Castro Valley, California

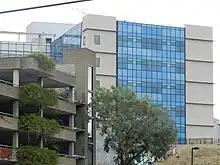
Eden Medical Center

Eden Medical Center operates in Castro Valley. It is a Sutter Health facility, and provides basic emergency medical services for the area.